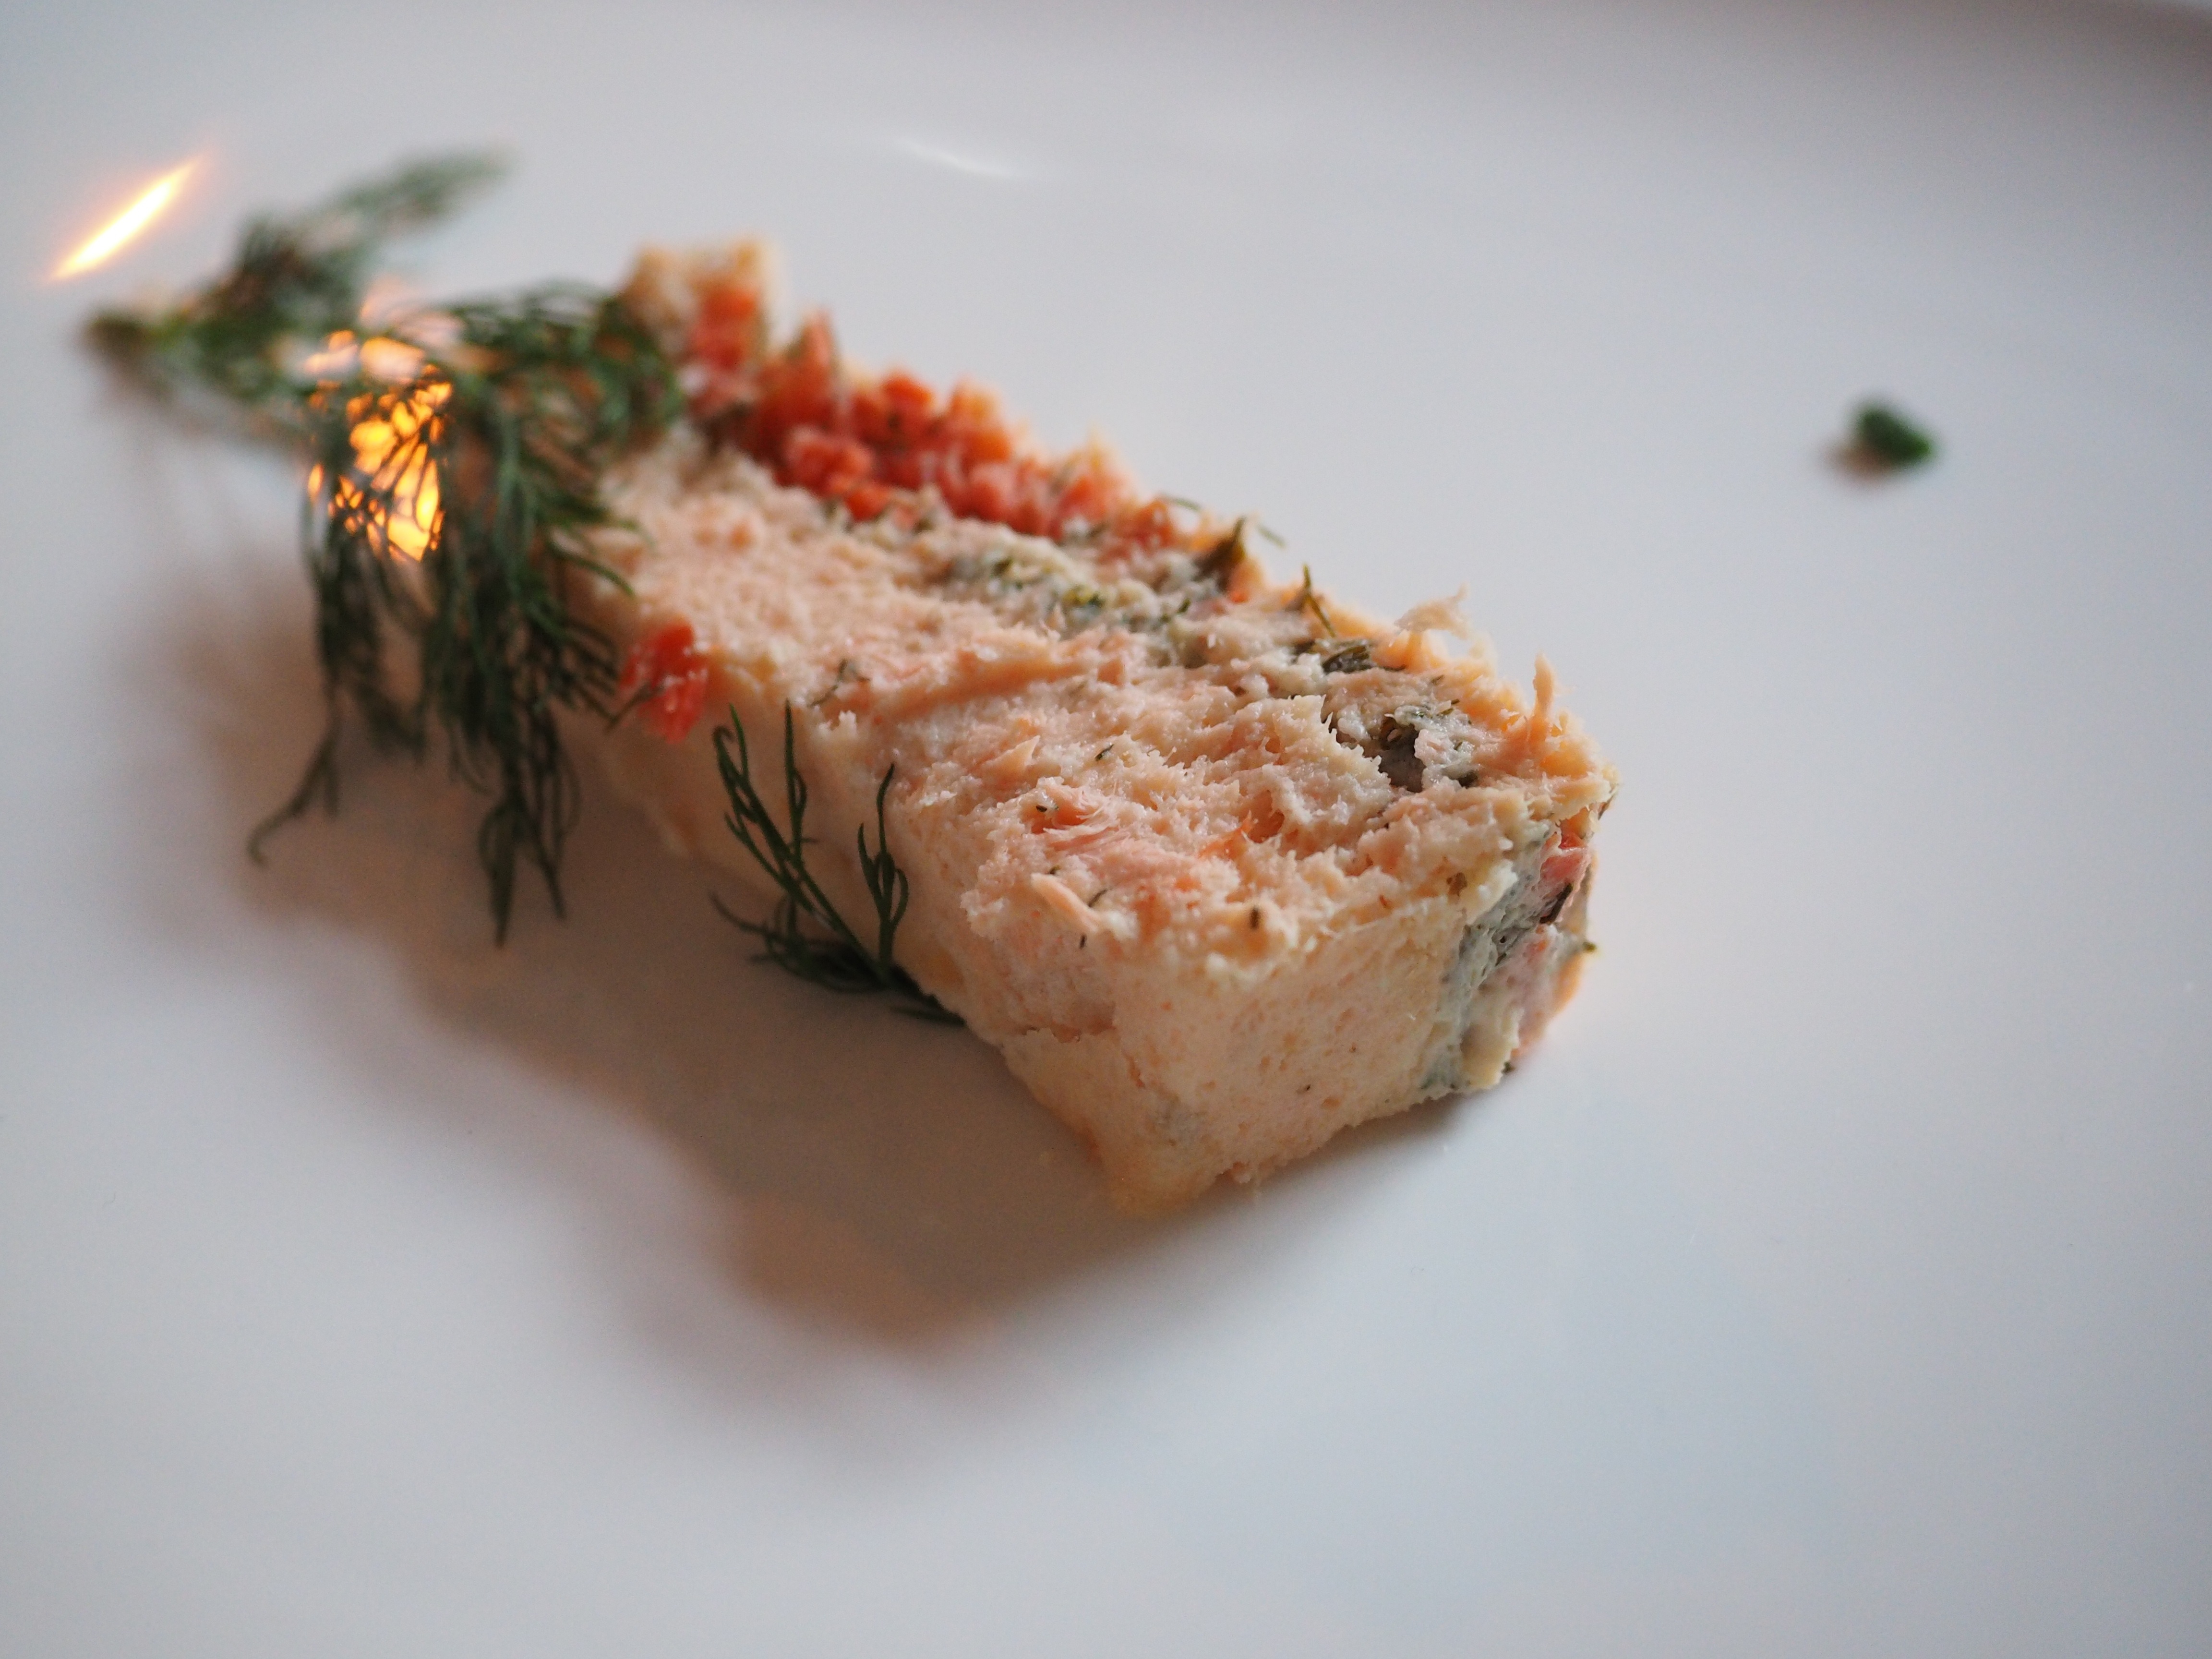
dish, meal, food, produce, fish, gourmet, dessert, eat, meat, cuisine, salmon, gastronomy, salmon terrine